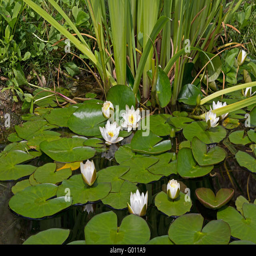
water lilies in a pond